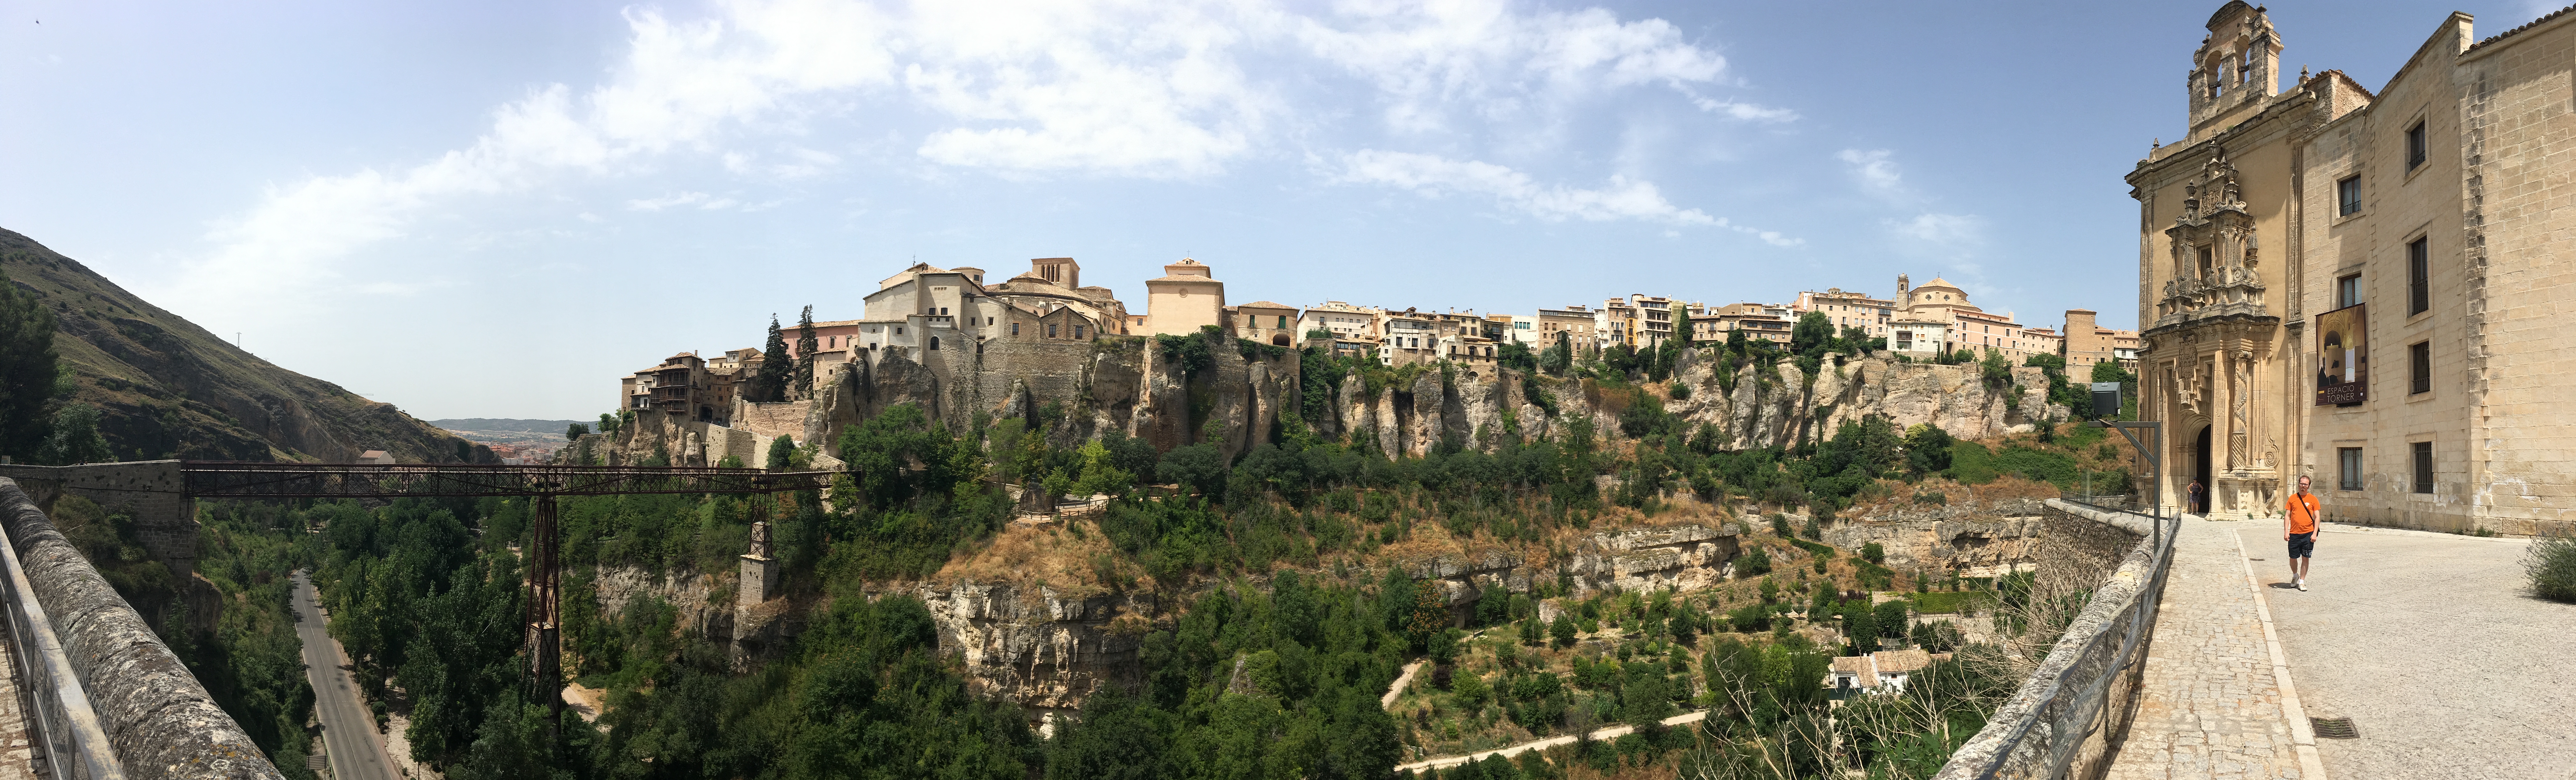
cuenca, panorama, houses, historic, heritage, spain, cloud, sky, building, tree, mountain, landscape, plant, city, natural landscape, archaeological site, hill, medieval architecture, bedrock, house, ancient history, history, rock, cumulus, plateau, historic site, village, ruins, tourism, middle ages, unesco world heritage site, grass, ancient rome, fortification, escarpment, shrubland